Education in Mitrovica

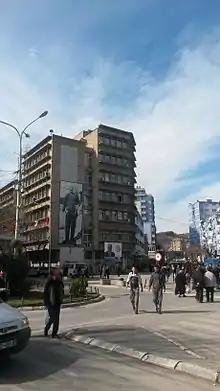
Public Library, Mitrovica

Education in Mitrovica is provided by a number of public and private institutions. With more than 36 percent of the population in Mitrovica being under 19 years old Mitrovica has a large number of primary schools, secondary schools and higher education institutes. These schools are located throughout the municipality, which is compromised by the city of Mitrovica, its 26 southern villages, and the northern part of the city.